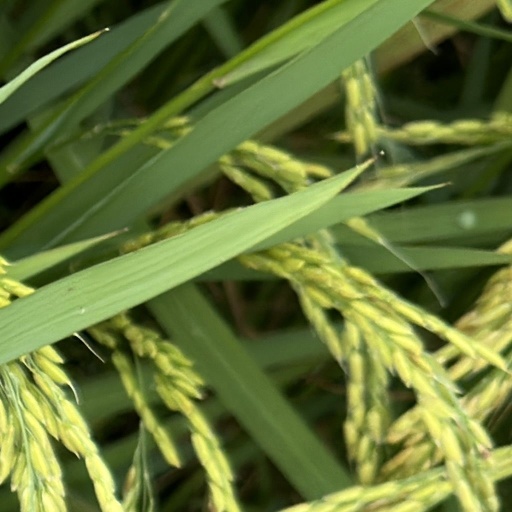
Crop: rice